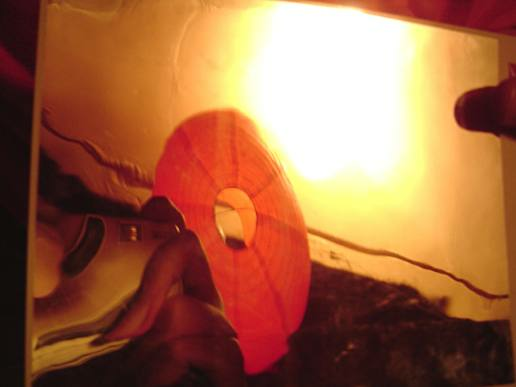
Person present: Yes